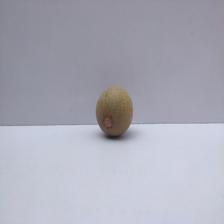
Size: Small